Luas

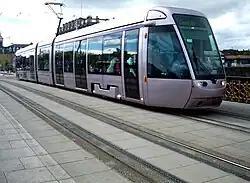
Luas tram crossing the Liffey (a yellow stripe around the trams has since been added to improve visibility)

Trams operate from 05:30 to 00:30 Monday to Friday. On Saturday services run from 06:30 to 00:30, while on Sundays it is only from 07:00 to 23:30. Public holidays are the same as Sundays, except trams run until 00:30. Services run at regular intervals, from every 4–5 minutes during peak times to every 15 minutes late at night.